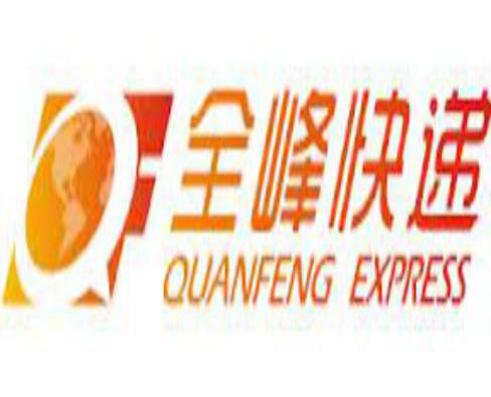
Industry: Others